Frigyes Feszl

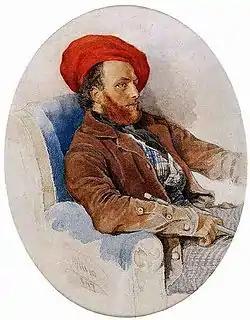
Portrait of Frigyes Feszl by Sterio Károly, 1847

Frigyes Feszl (February 20, 1821 – July 25, 1884) was an architect and a significant figure in the Hungarian romantic movement.